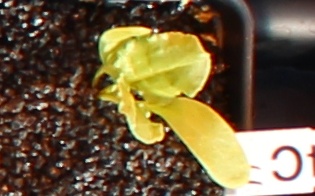
Label: Sugar beet